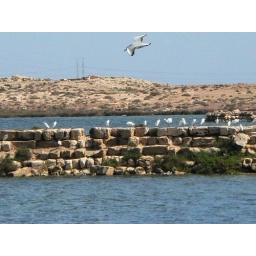
Migratory birds in Borg El Arab - a lake outside Alexandria, Egypt.